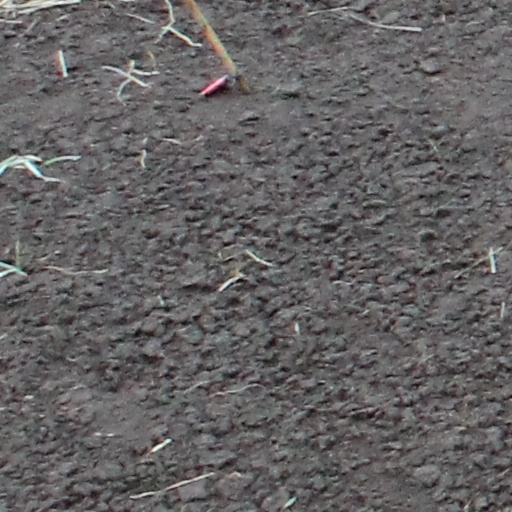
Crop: wheat